Red-necked falcon

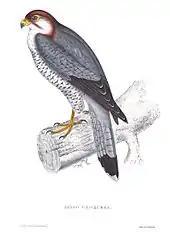
Drawn from nature by Elizabeth Gould (1832)

The red-necked falcon drinks water where available during the afternoons. This has been observed both in India and in Africa, where it sometimes visits waterholes.